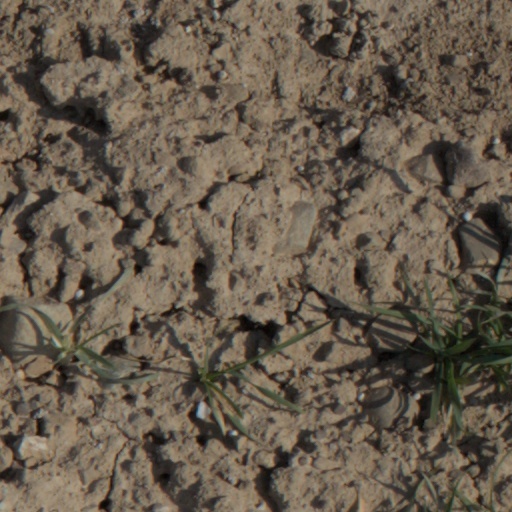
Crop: wheat